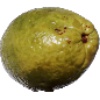
Label: guava